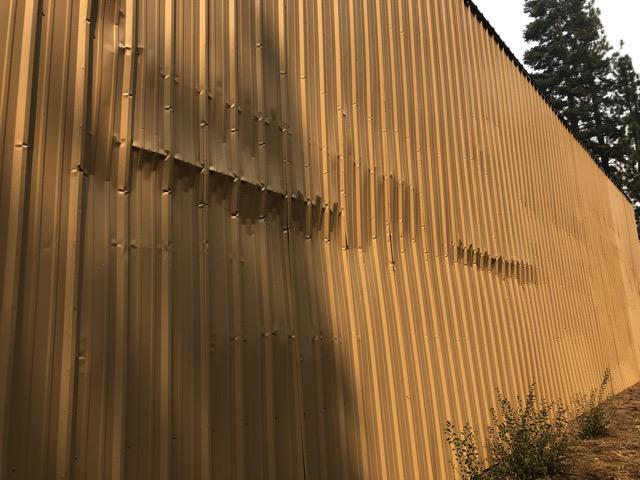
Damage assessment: affected